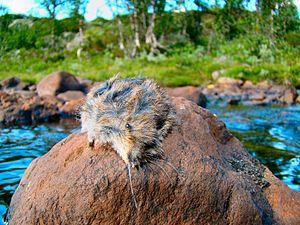
Lemming est un nom vernaculaire ambigu désignant différents petits rongeurs subnivaux qui vivent généralement dans les régions arctiques, dans les biomes de toundra. Ils recouvrent plusieurs genres de la sous-famille des arvicolinés, composante du plus important rameau évolutif de l’ordre des mammifères, la super-famille des Muroidea, qui inclut notamment les rats, souris, hamsters et gerbilles. En Europe, l’espèce la plus connue est le lemming des toundras de Norvège. Ces animaux sont connus pour l’importance de leurs migrations.